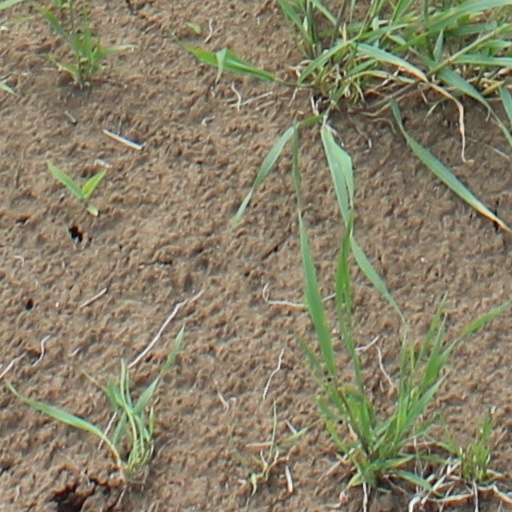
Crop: wheat